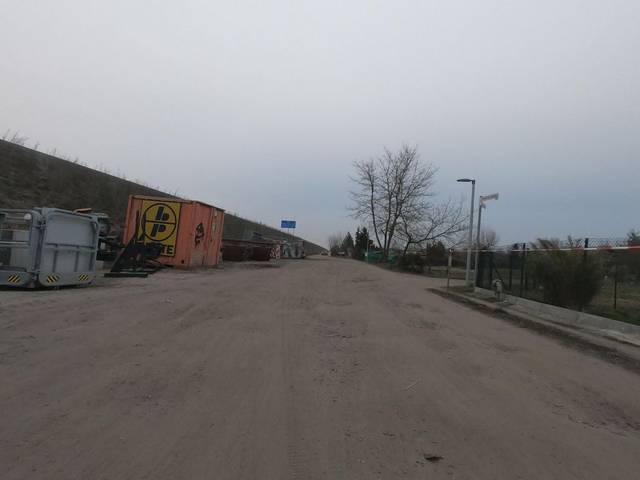
Region: Germany
Coordinates: 52.588, 13.437